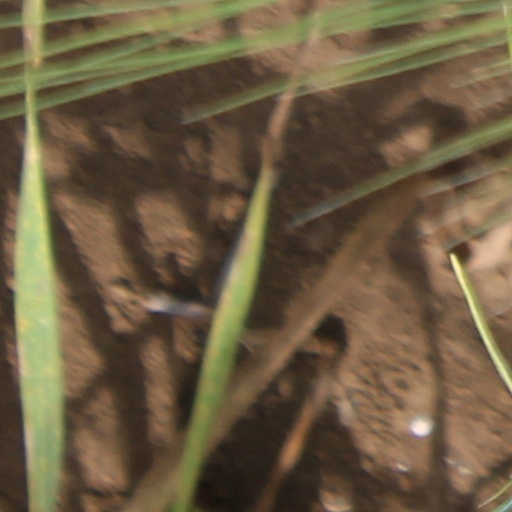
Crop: wheat